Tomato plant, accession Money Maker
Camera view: vertical (180 deg); turntable rotation: 300 degrees
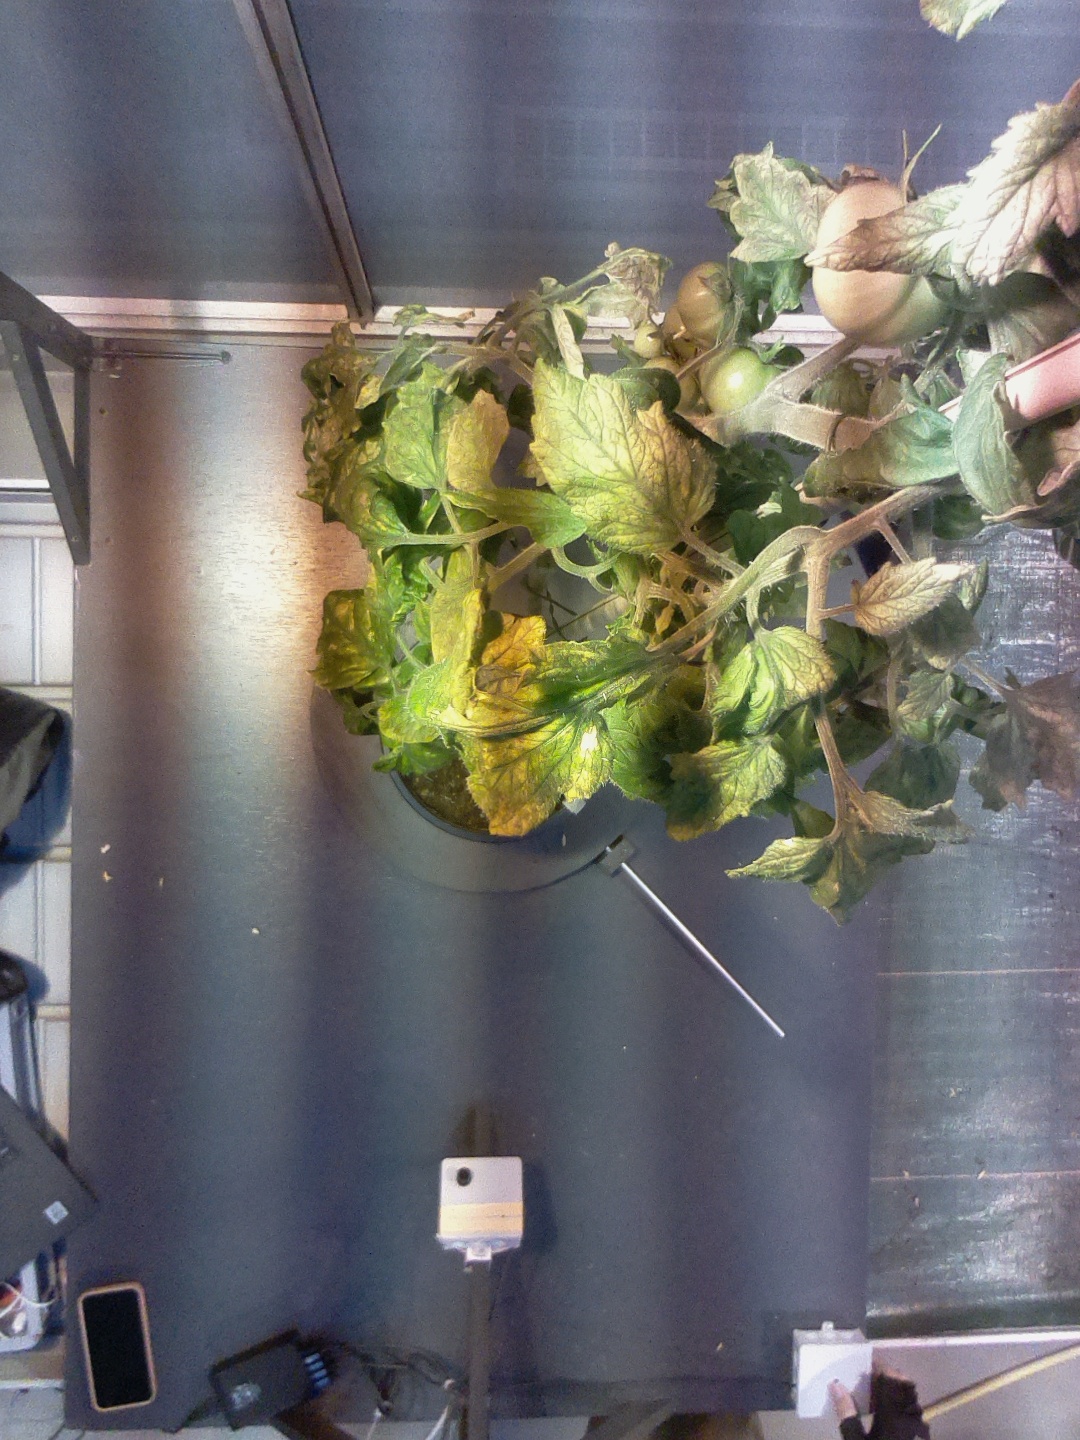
BBCH growth stage 75: 50%-60% of final fruit size